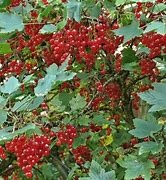
Label: redcurrant